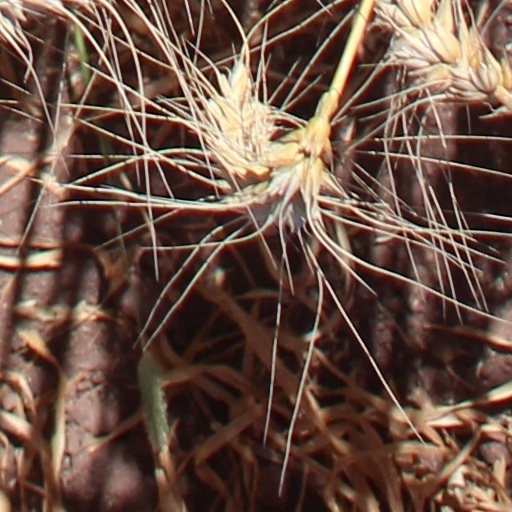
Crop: wheat